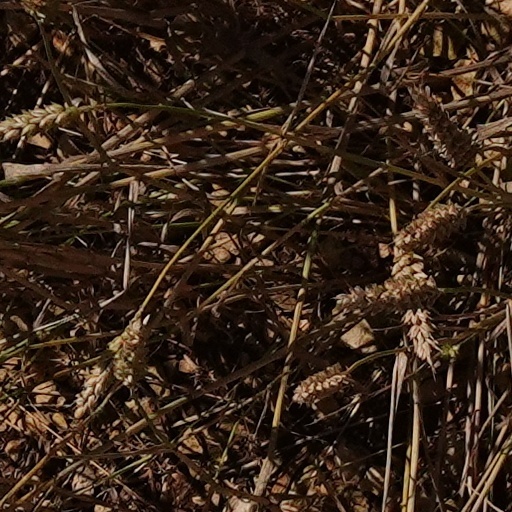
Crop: wheat